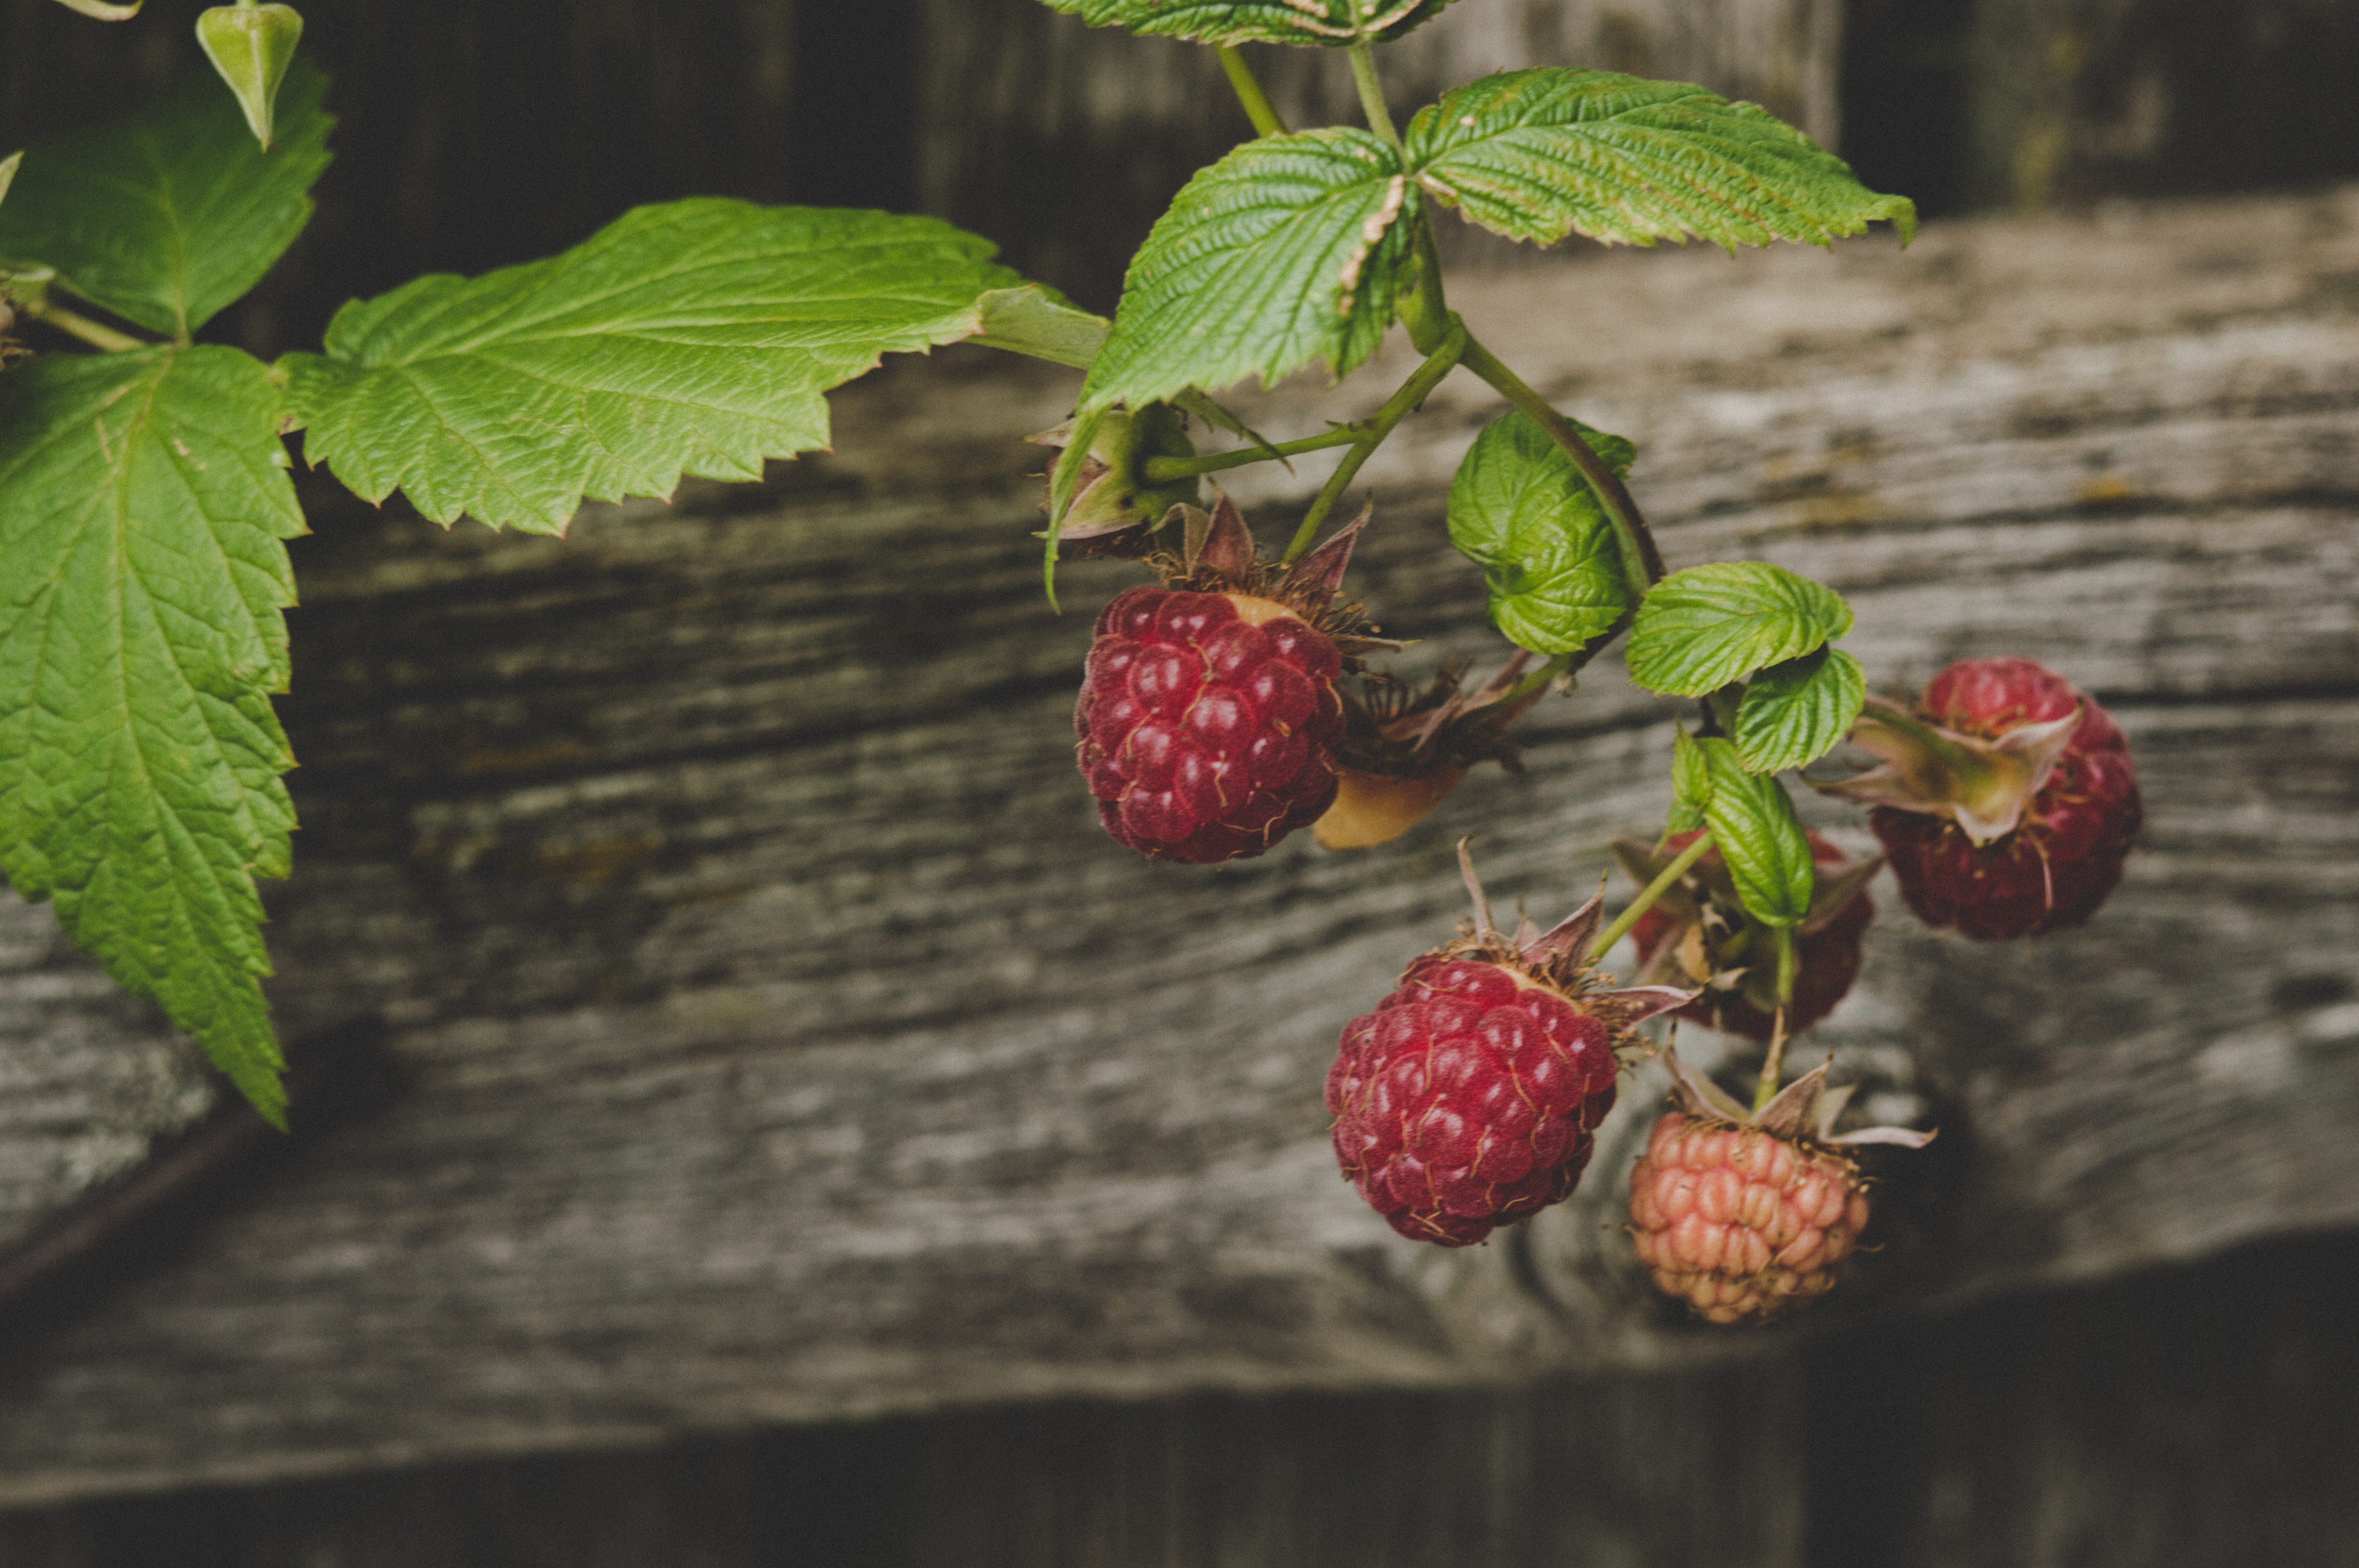
berries, focus, leaves, nature, raspberries, soft, color, strawberries, strawberry, berry, raspberry, tayberry, fruit, loganberry, blackberry, boysenberry, west indian raspberry, raspberries blackberries and dewberries, frutti di bosco, bramble